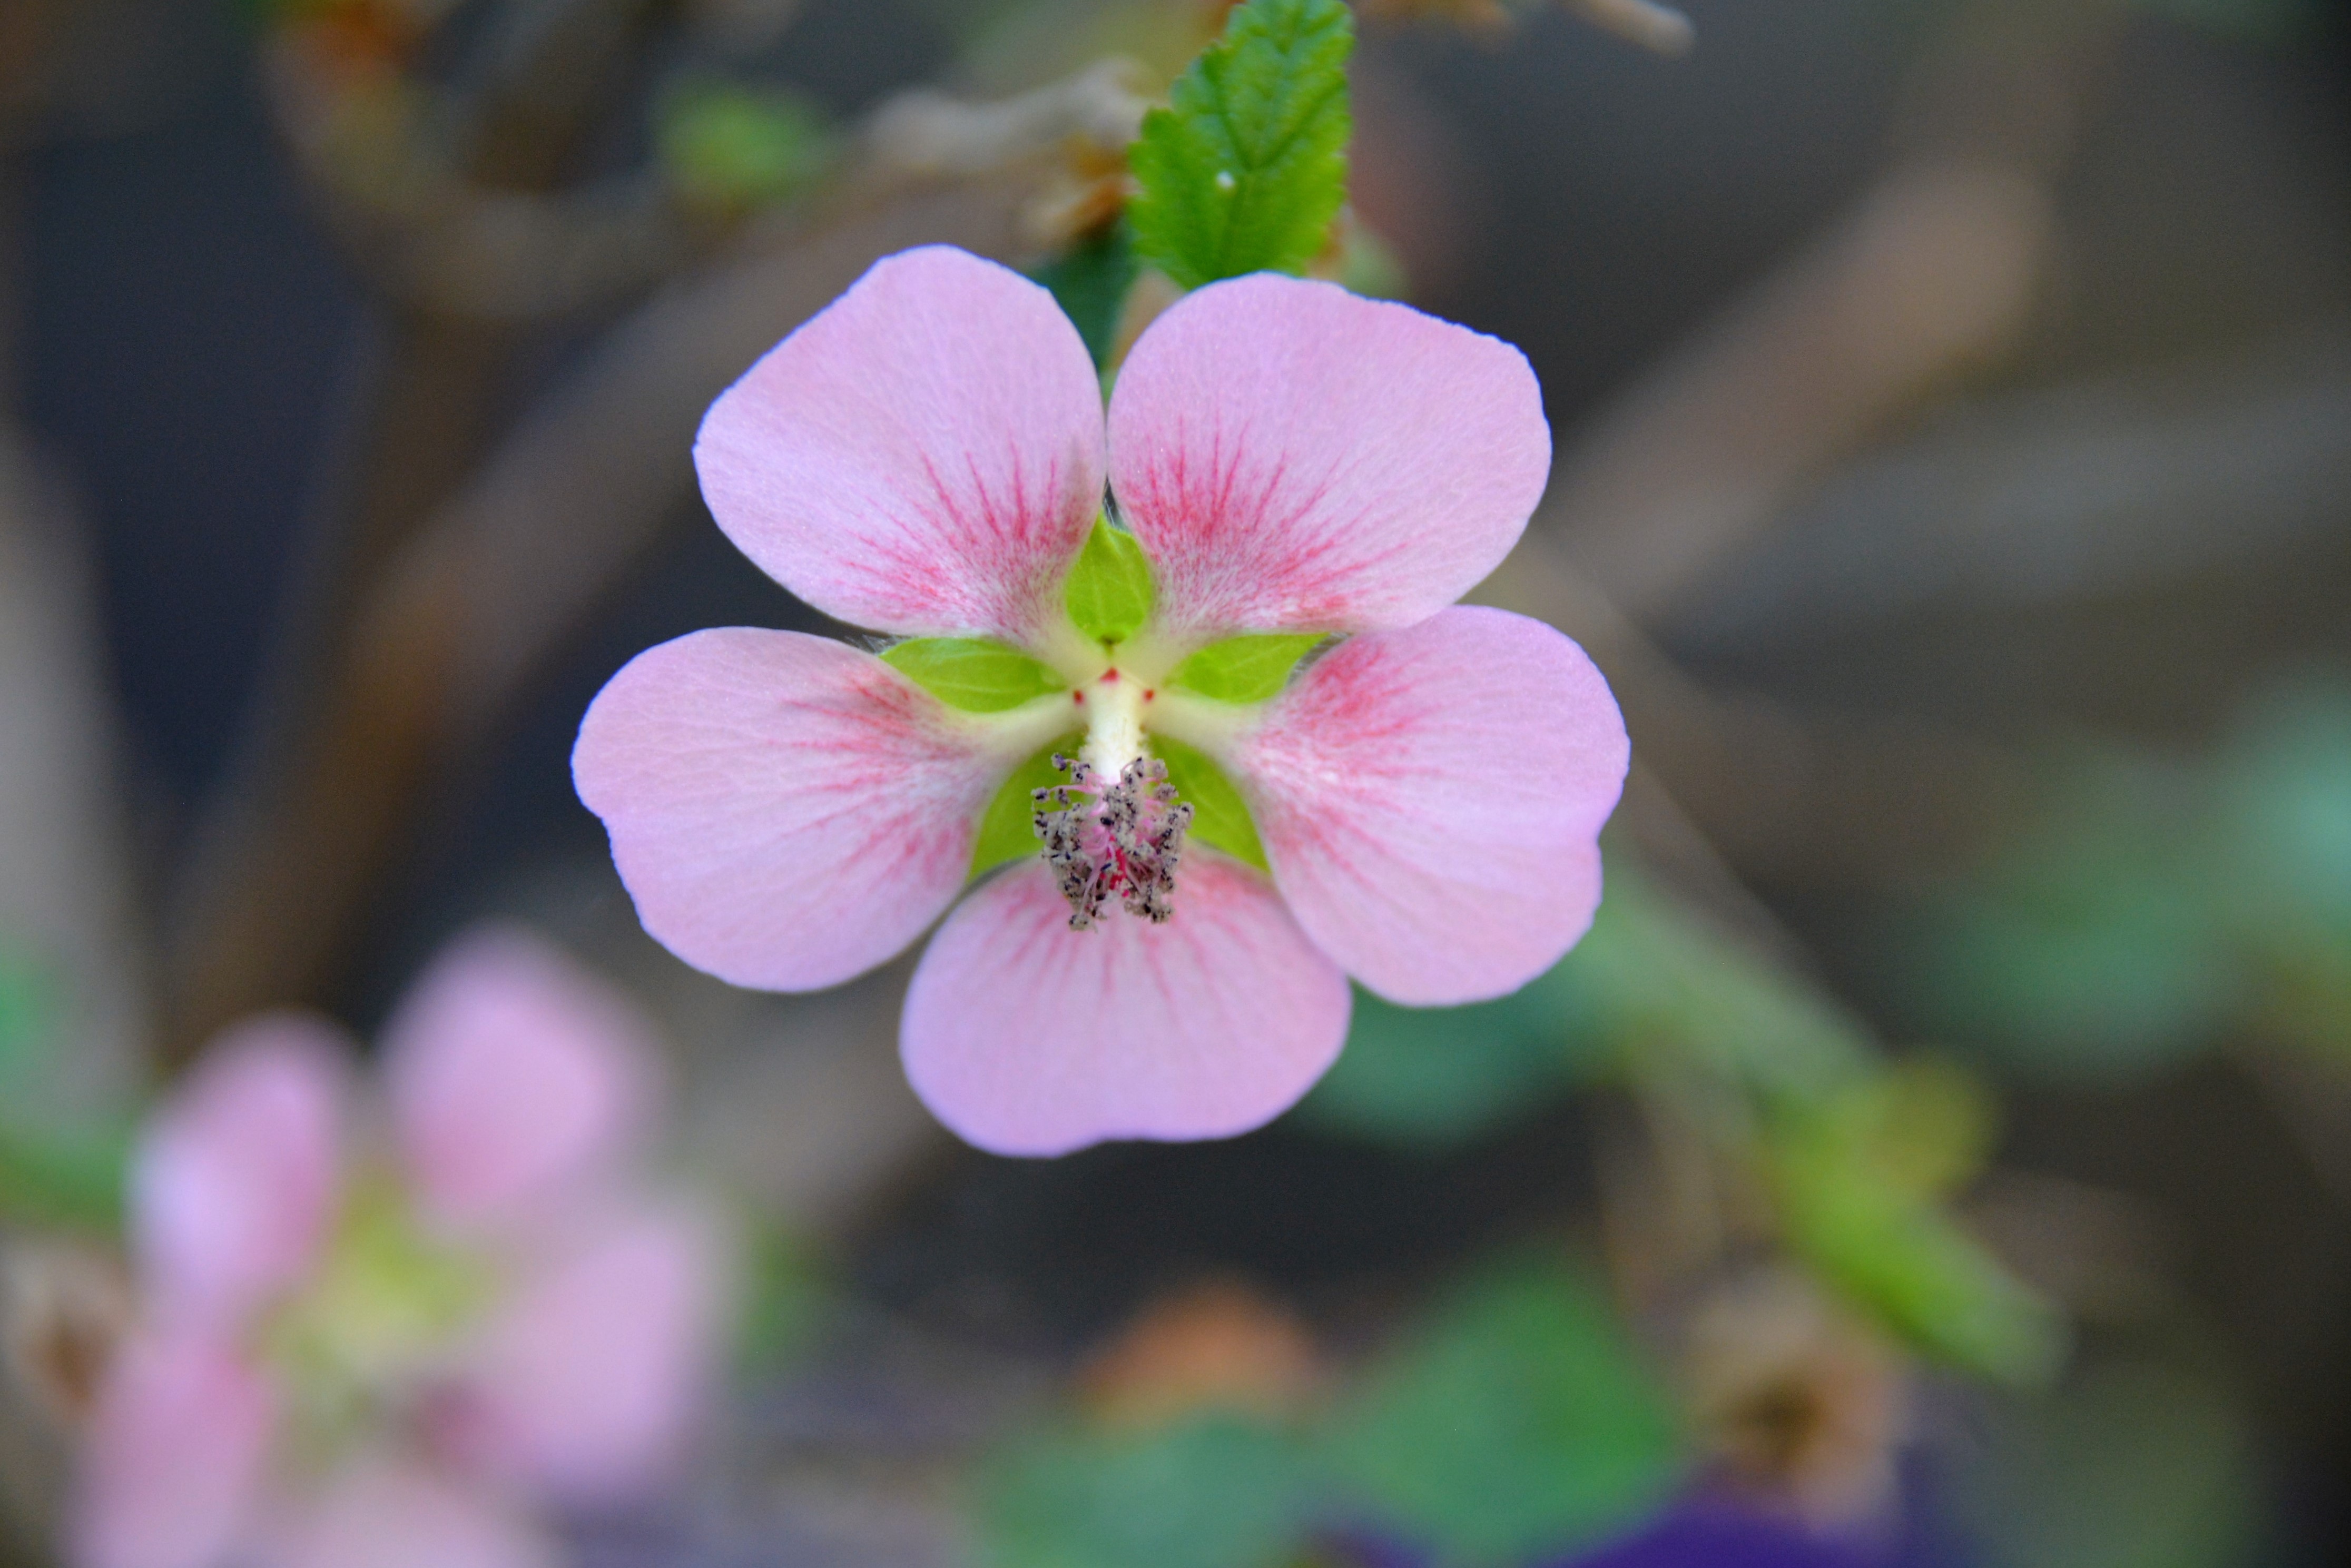
blossom, plant, flower, petal, spring, botany, pink, flora, wildflower, close up, geranium, petals, macro photography, pale, flowering plant, annual plant, plant stem, land plant, violet family, geraniales, wood rose